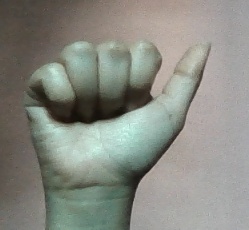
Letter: dhad